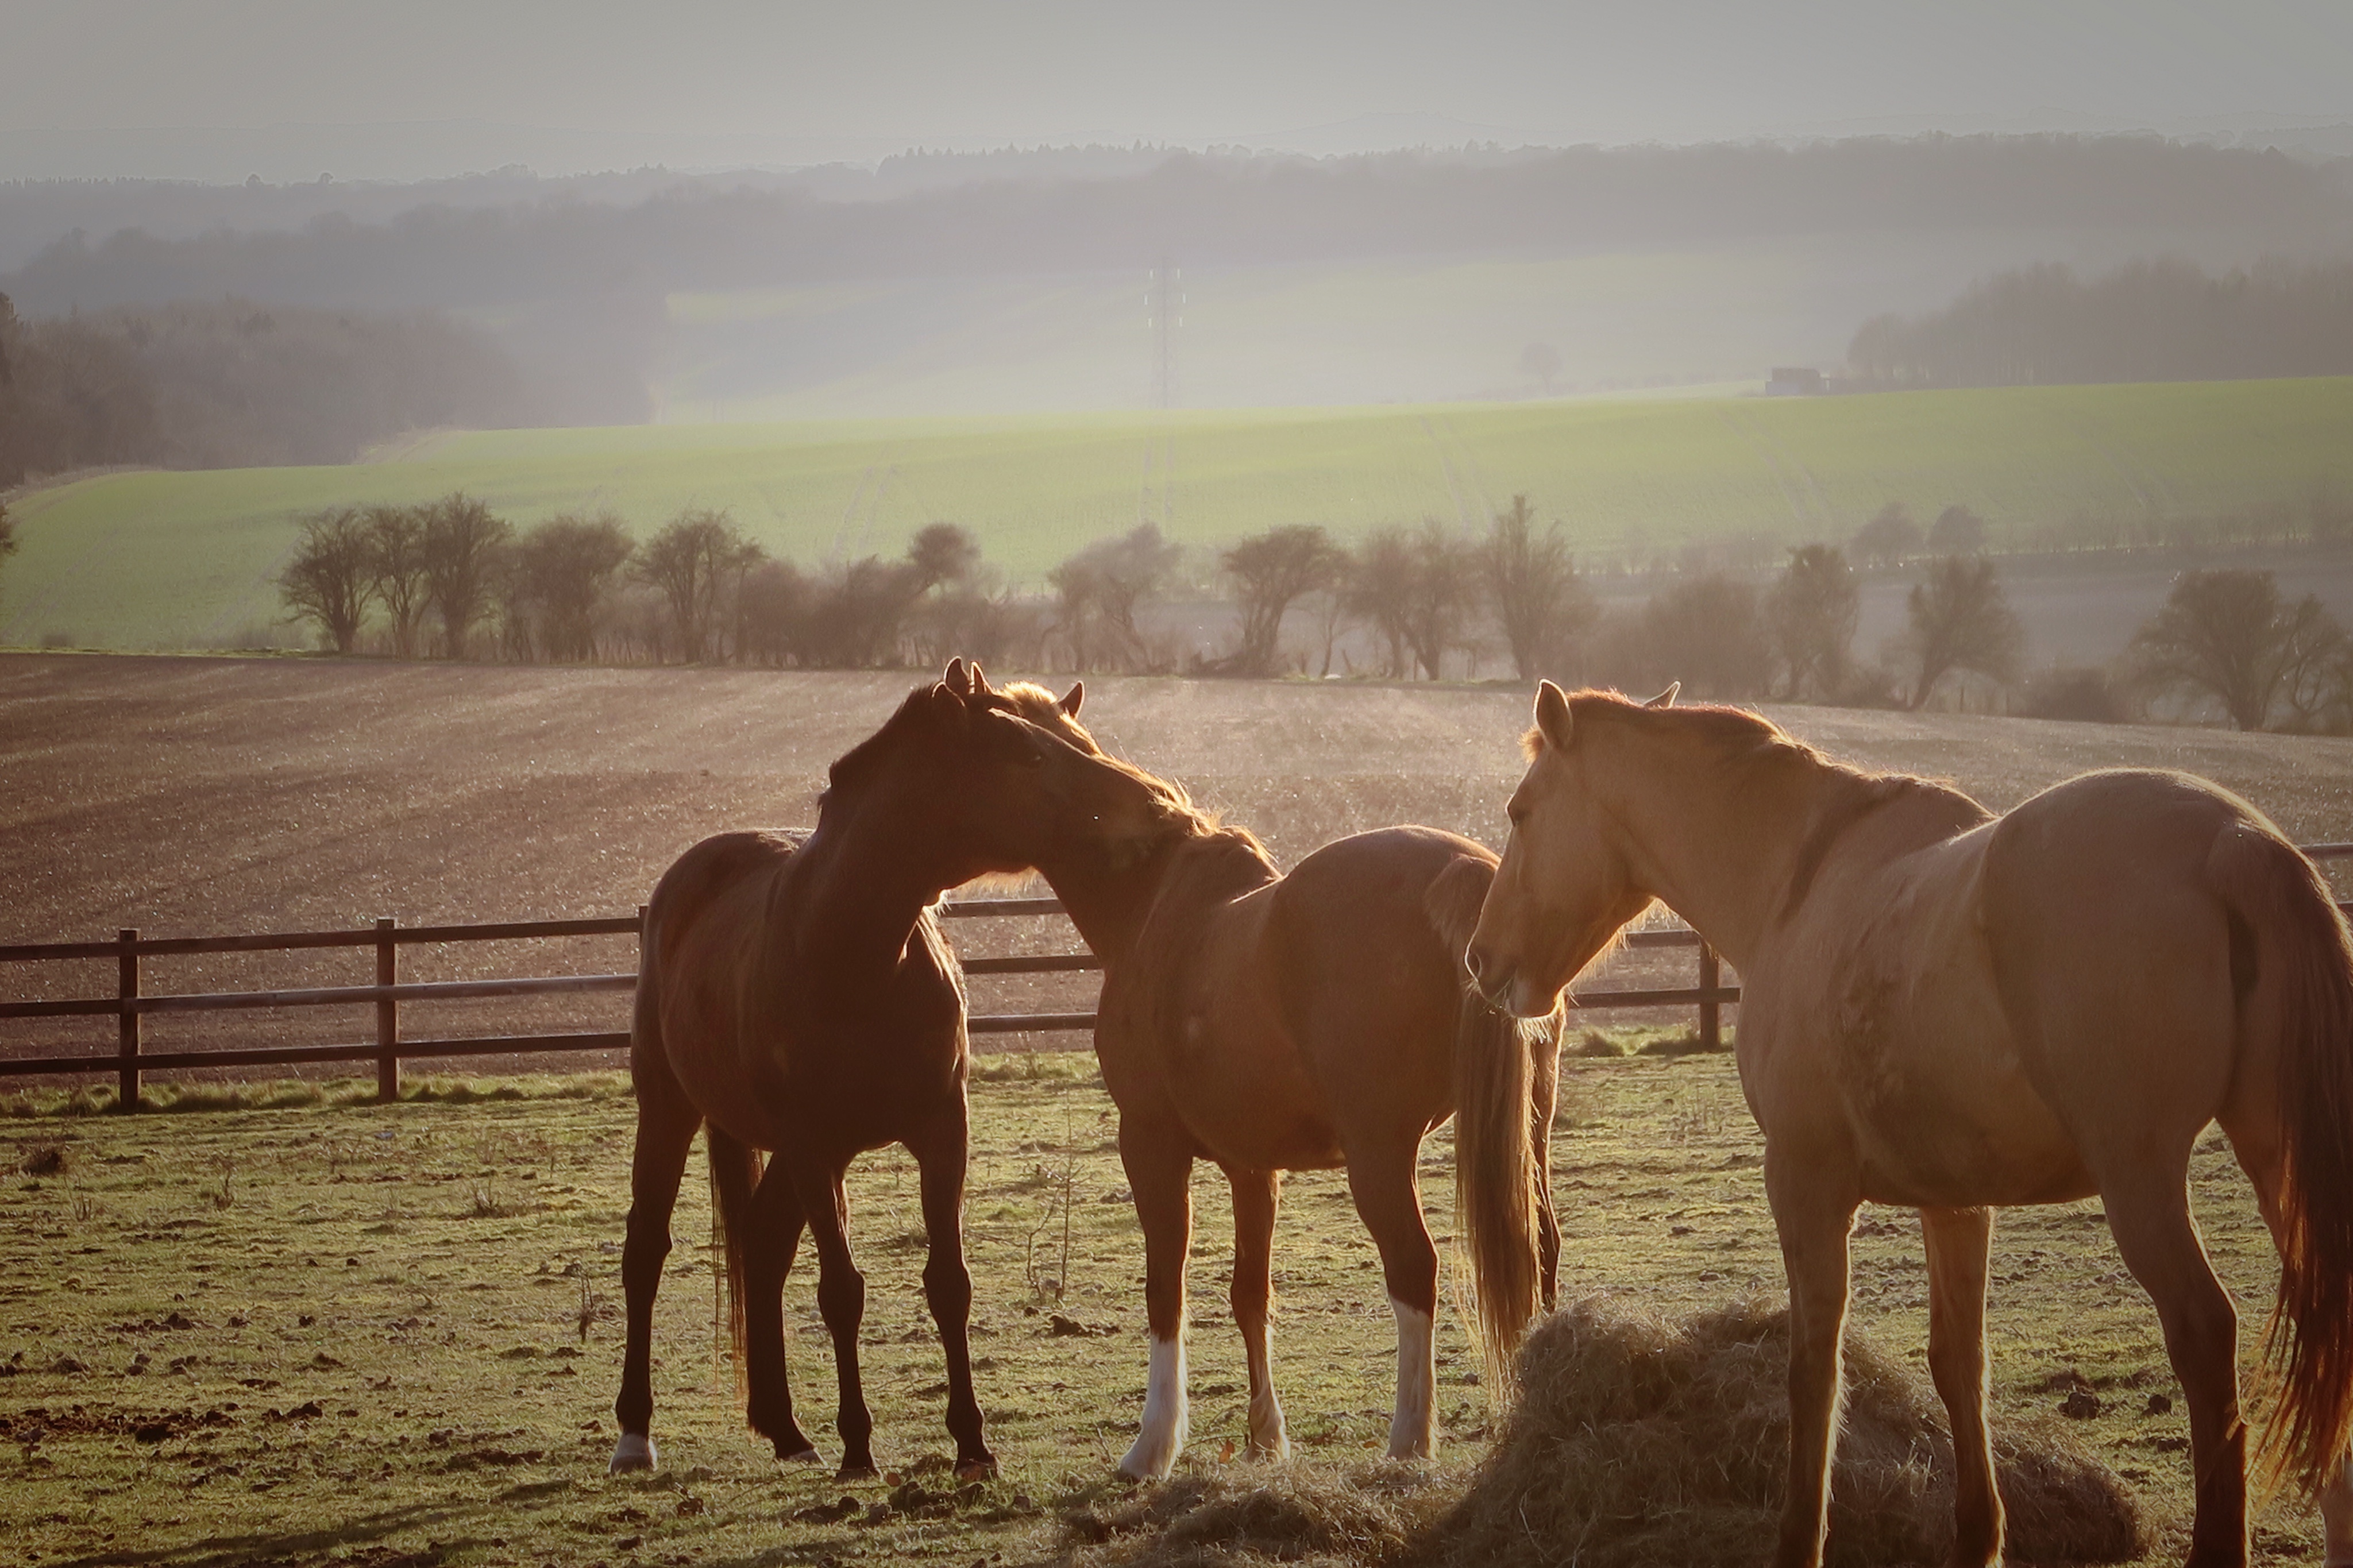
landscape, prairie, morning, herd, pasture, grazing, ranch, horse, mammal, stallion, mane, plain, mare, steppe, rural area, pack animal, natural environment, atmospheric phenomenon, horse like mammal, mustang horse